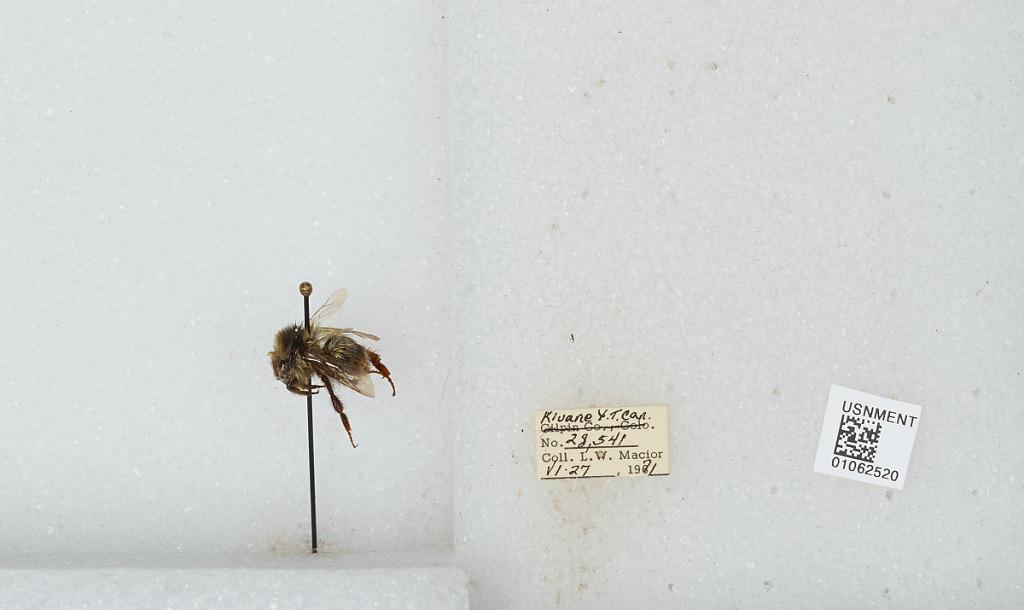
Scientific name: Bombus bifarius nearcticus
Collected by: L. Macior
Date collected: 1971-6-27
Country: Canada
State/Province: Yukon Territory
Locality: Kluane
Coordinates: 60.75, -139.5